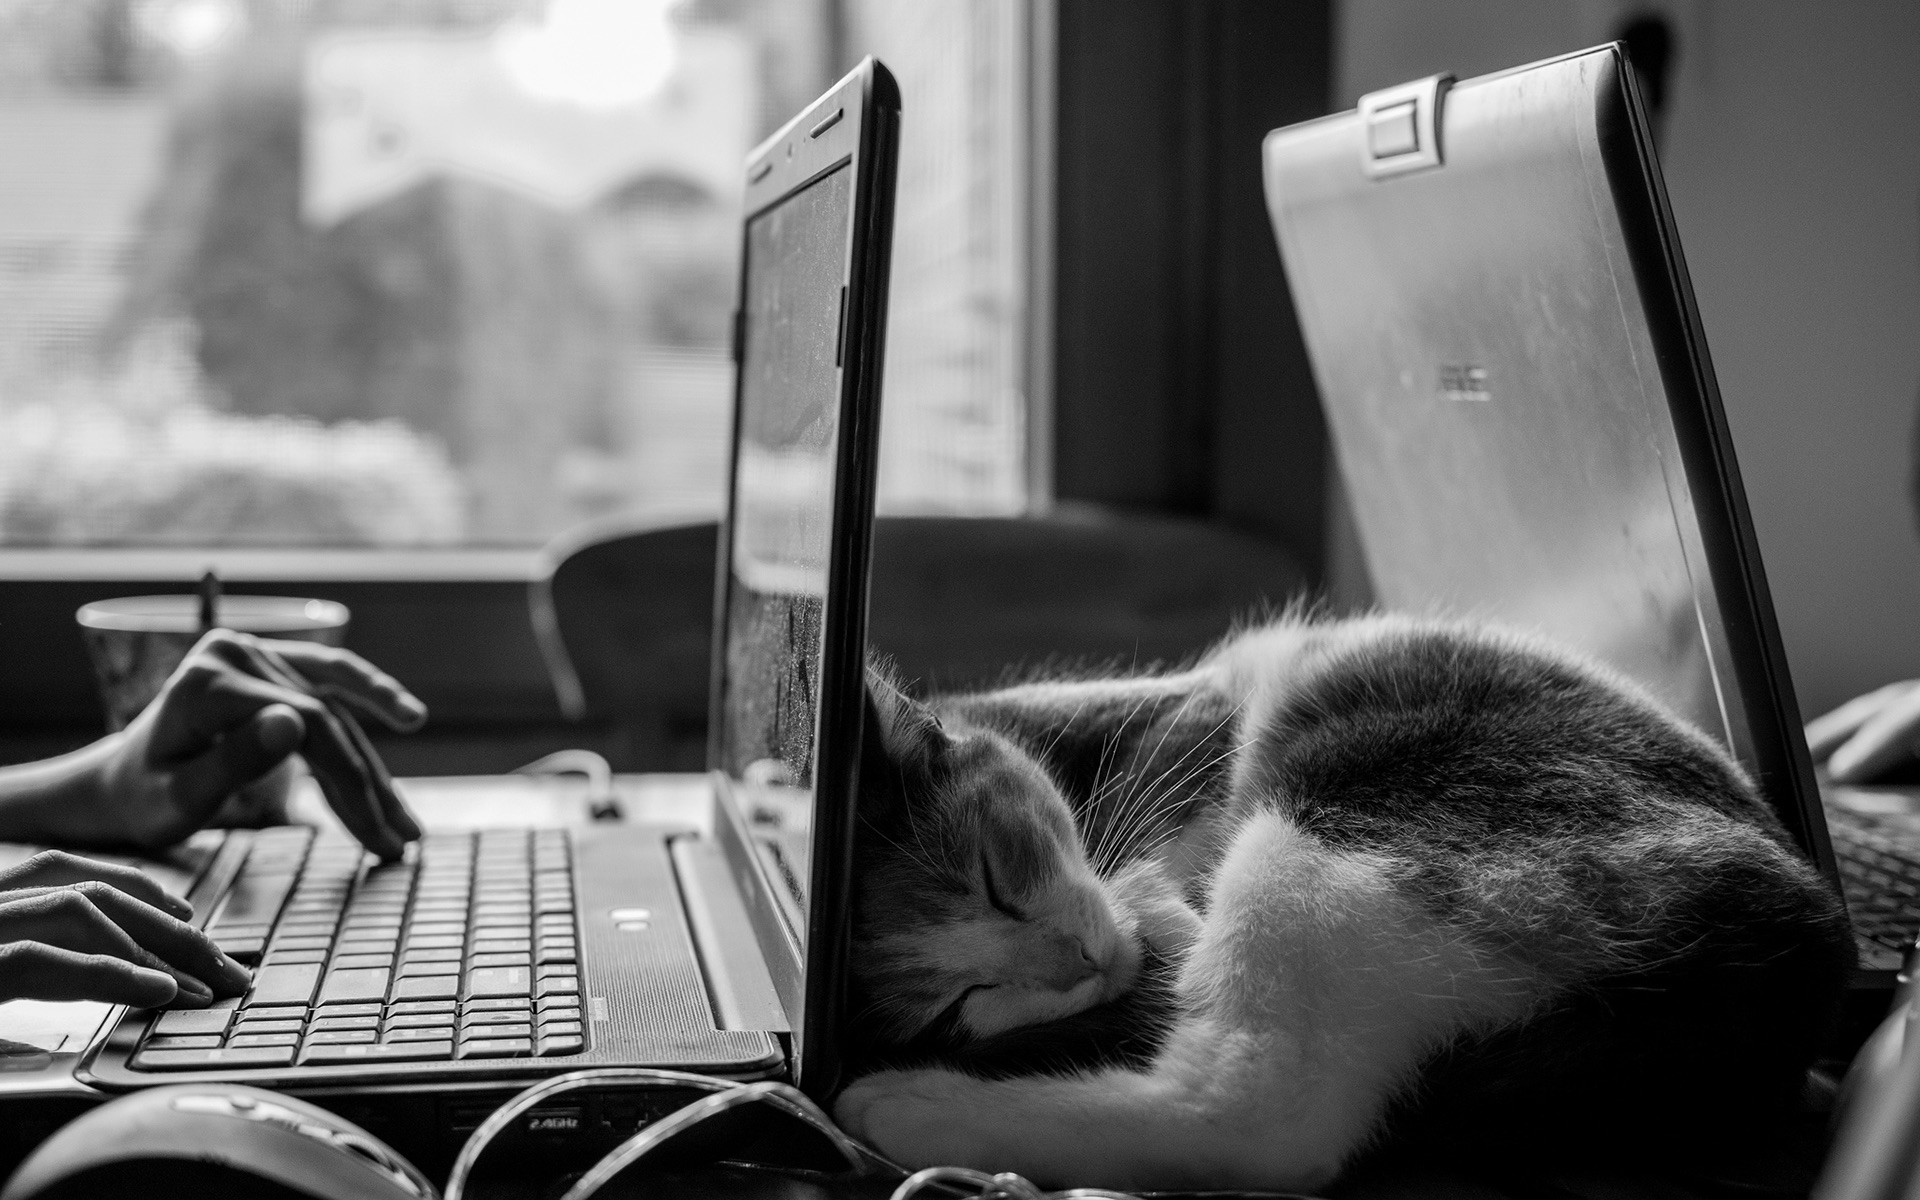
black and white, white, photography, cat, black, monochrome, monochrome photography